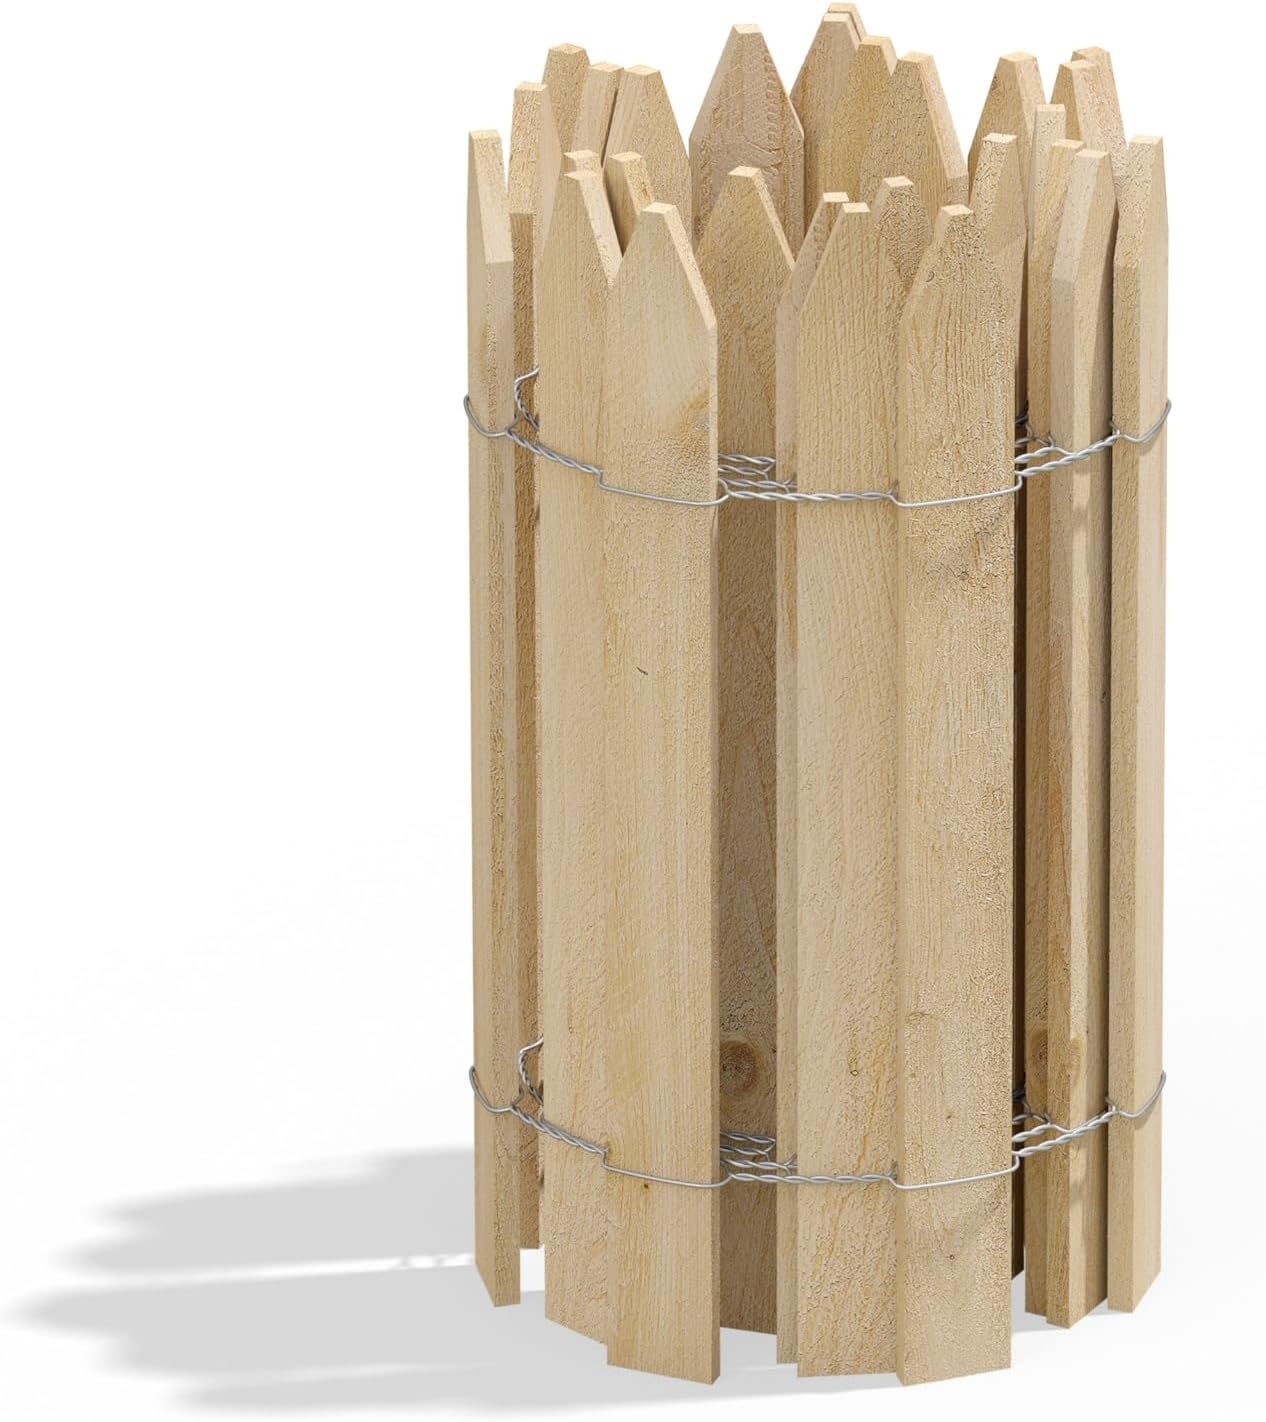
Greenes Fence Cedar Wood Garden Picket Fence 16" H x 8' L (2-Pack, 16' Total)
Overview Material : Wood Color : Cedar Brand : Greenes Fence Style : Garden Product Dimensions : 96"L x 0.38"W About this item Order is for a 2-Pack of fencing, giving a total of 16 feet of fencing in length Made from Cedar Wood Sustainably sourced and eco-friendly Can be used to protect trees, plants, and flowers as they grow Acts as a trellis to support climbing or trailing plants Flexible and can be installed in a curved or straight line
Brand: GreenesFenceCompany
Category: Hardware > Fencing & Barriers > Fence Pickets